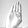
ASL letter: B